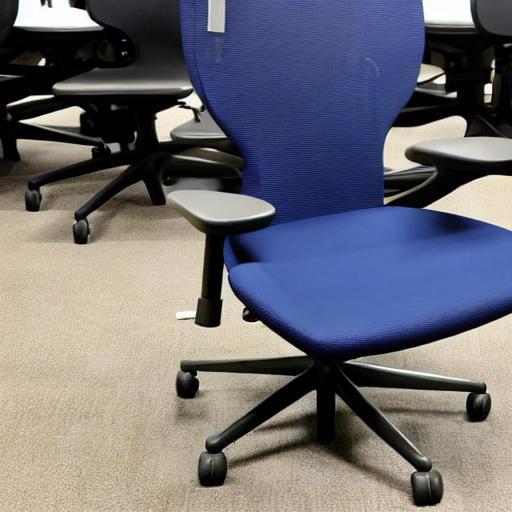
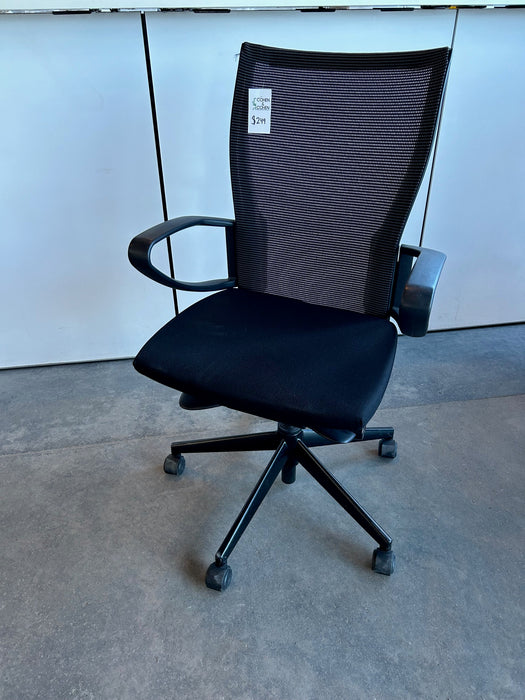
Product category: items_chair
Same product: no